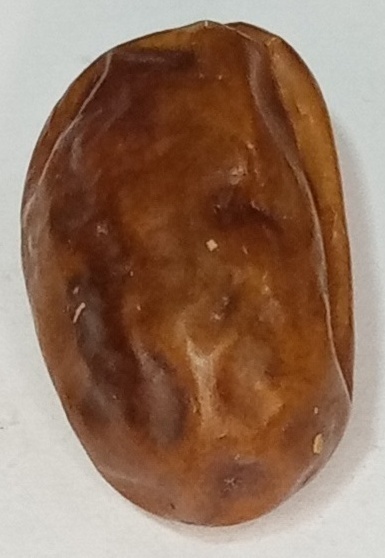
Variety: fasli-toto
Size: large
Grade: grade-1